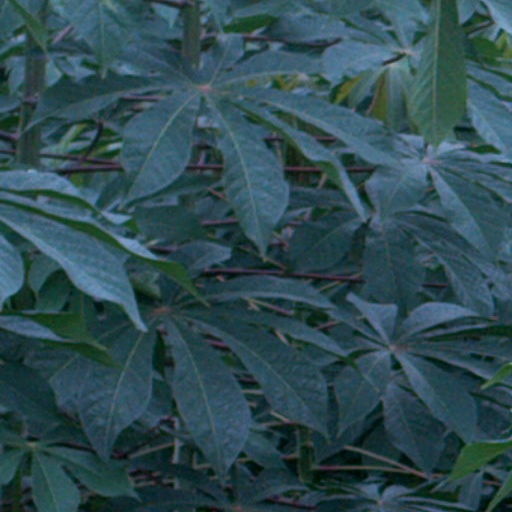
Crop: cassava